Henry Willoughby (courtier)

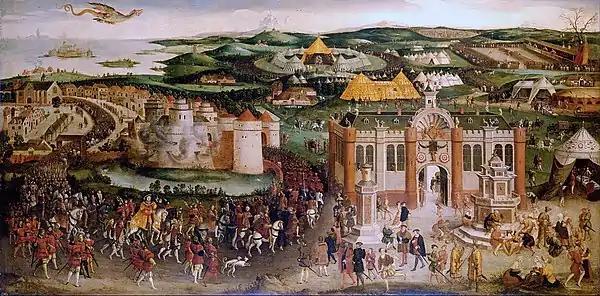
"The Field of the Cloth of Gold", oil painting of c.1545. Henry VIII on horseback approaches at bottom left. Sir Henry could be the figure looking over the Queen, in front of what appears to be an Herald.

He was a servant of the royal household under Richard III, and a Knight of the Body to both Kings Henry VII and Henry VIII.